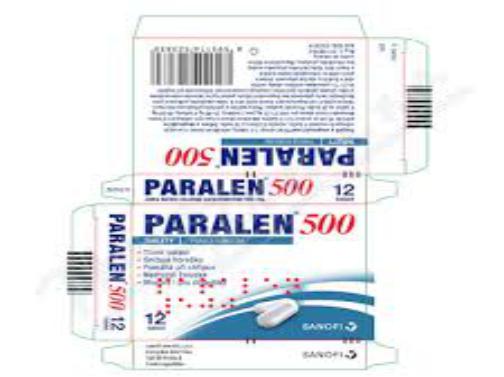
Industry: Medical